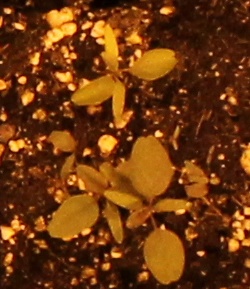
Label: Palmer Amaranth